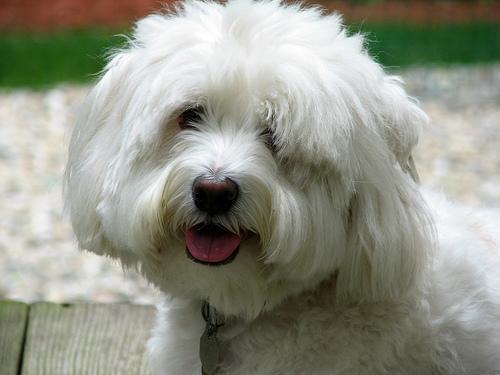
Tibetan_terrier